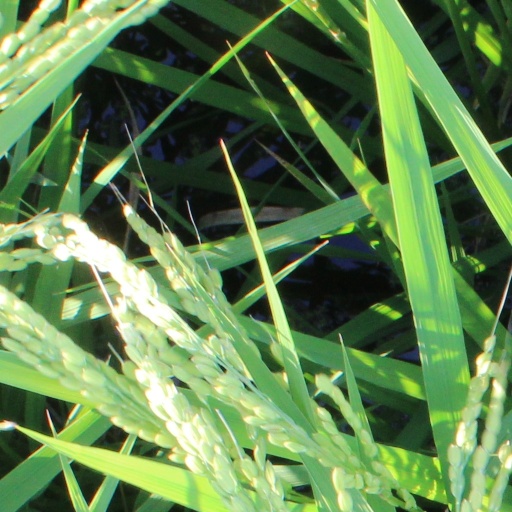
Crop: rice